Mieczysław Norwid-Neugebauer

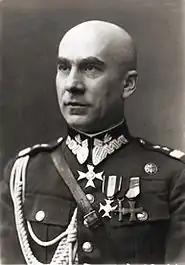
Gen. Norwid-Neugebauer.

Mieczysław Norwid-Neugebauer (15 February 1884 in Rzejowice, near Radomsko – 18 October 1954 in Toronto) was a minister in the interwar Polish government, and a lieutenant general in the Polish Army.